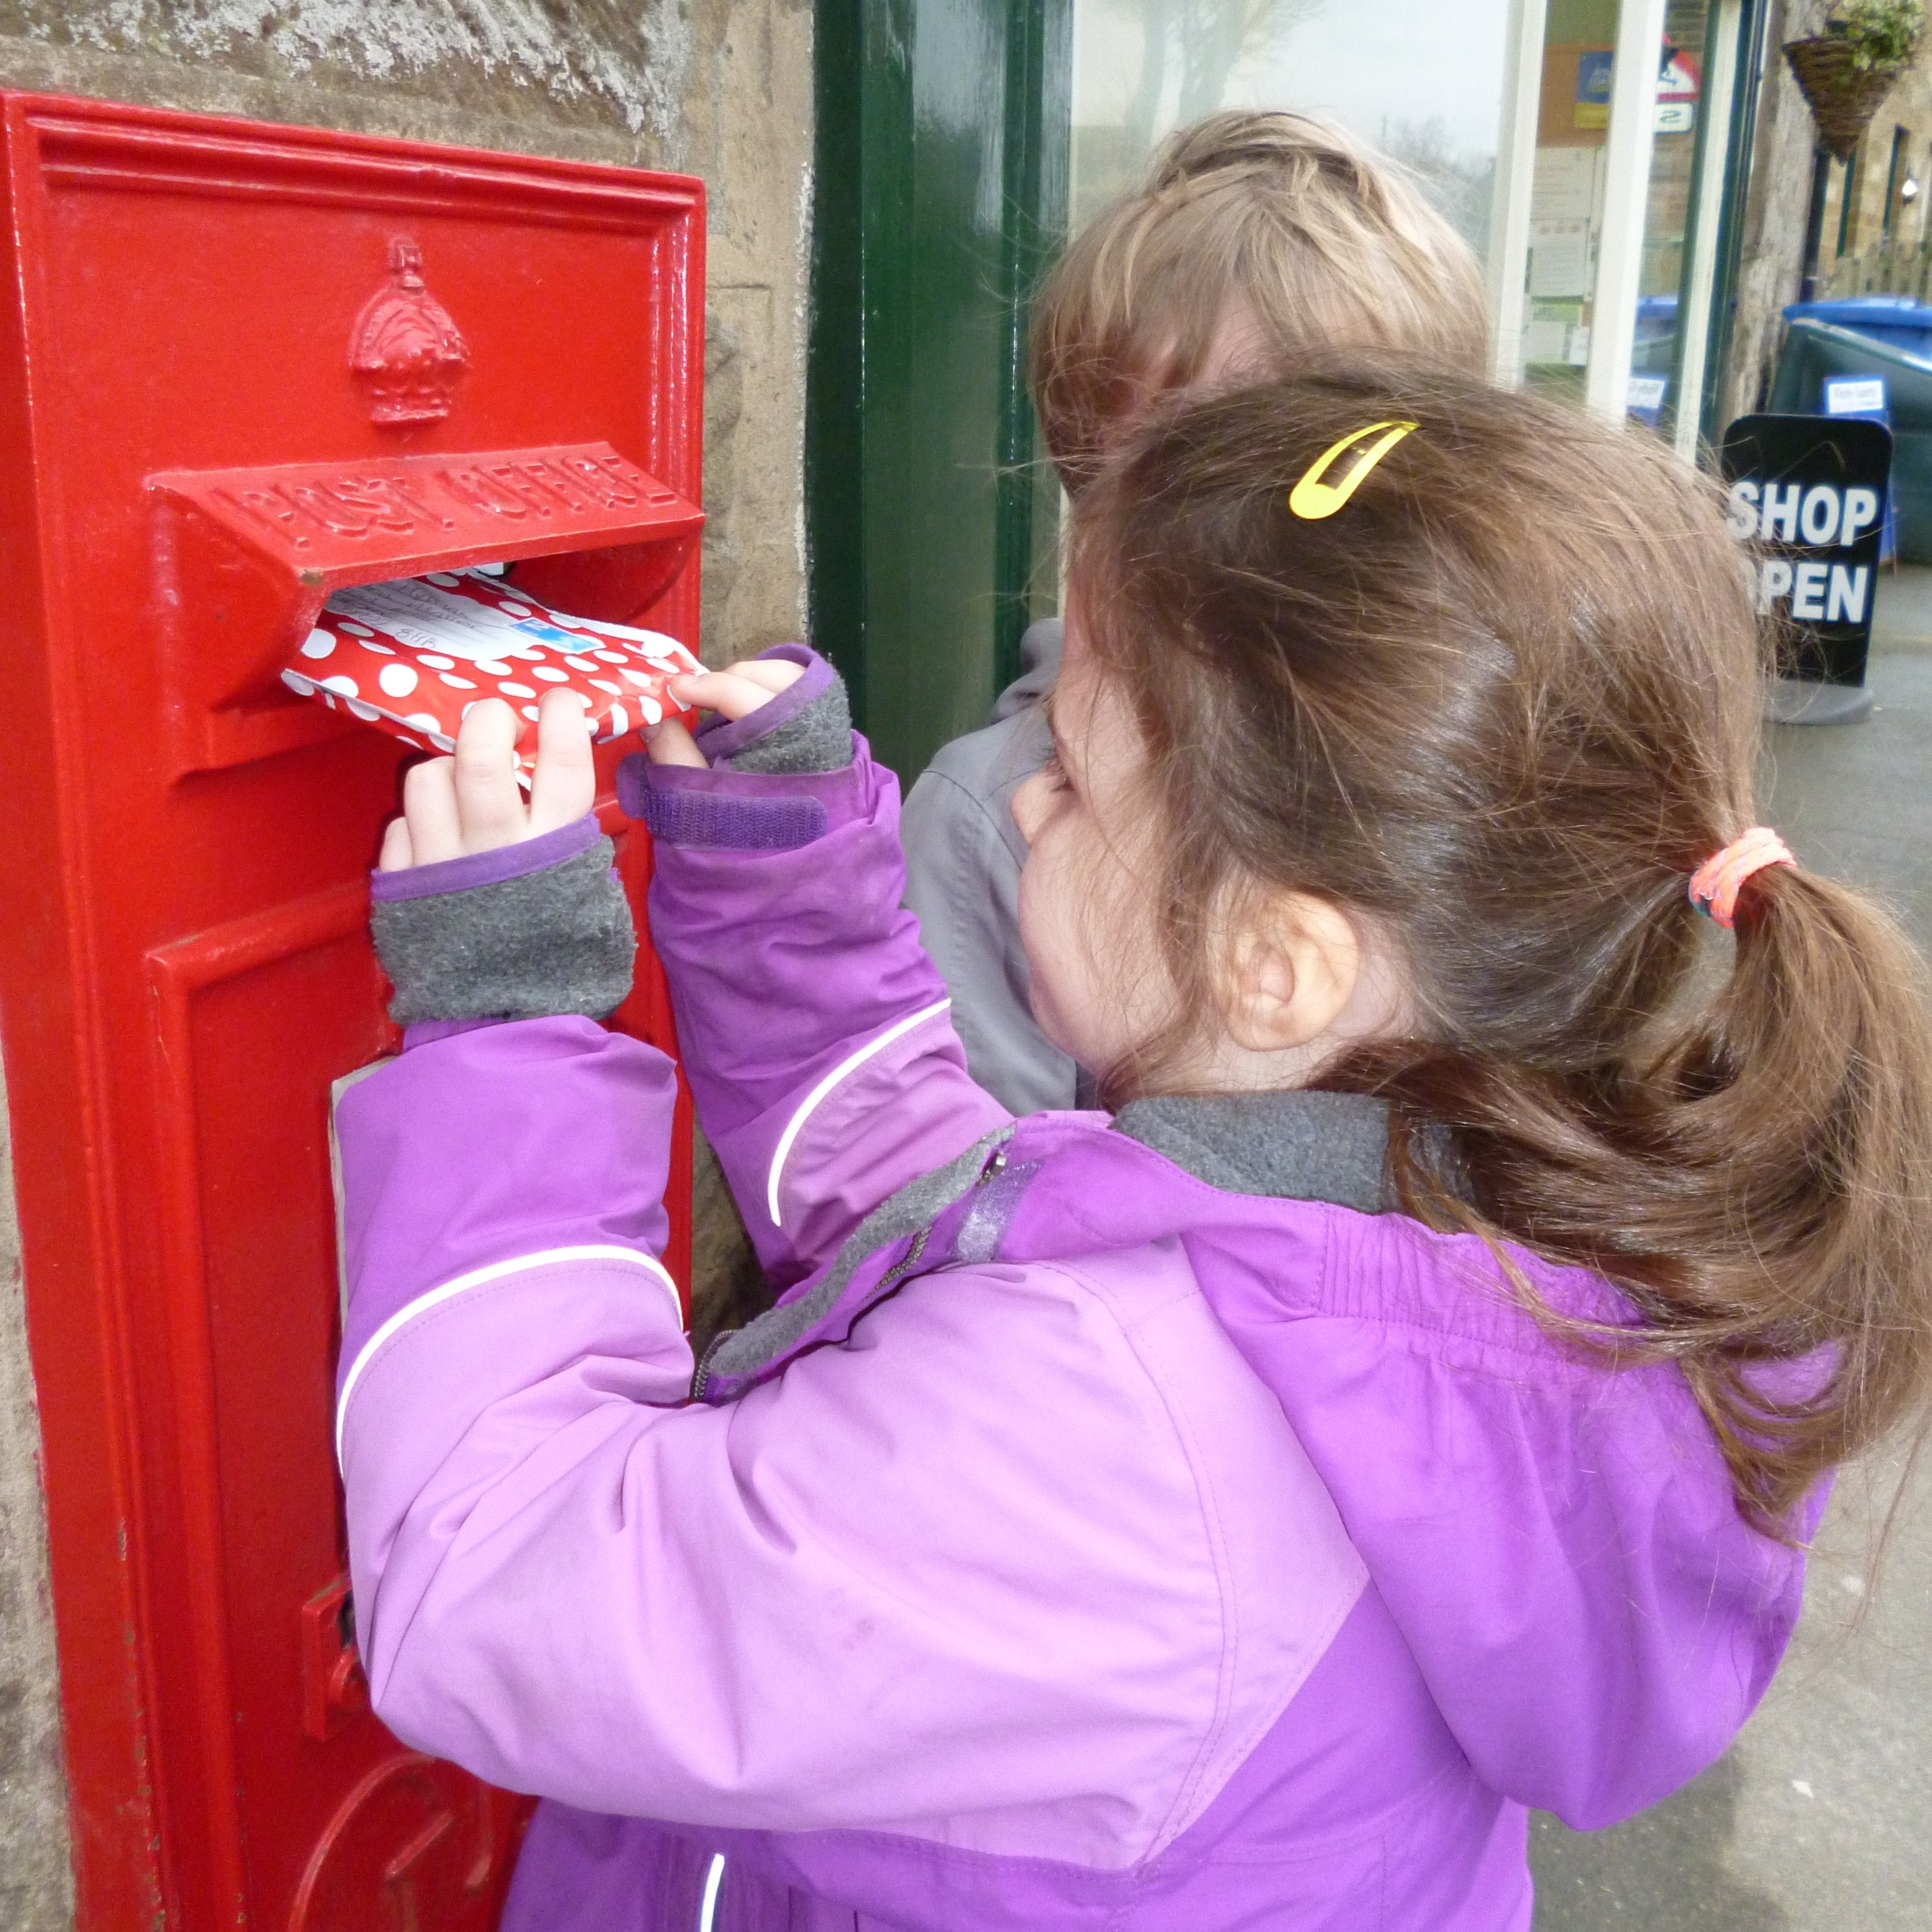
person, post, hair, play, internet, red, child, mailbox, hairstyle, mail, toddler, postbox, shipping, letterbox, sales, interaction, e commerce, ecommerce, human action